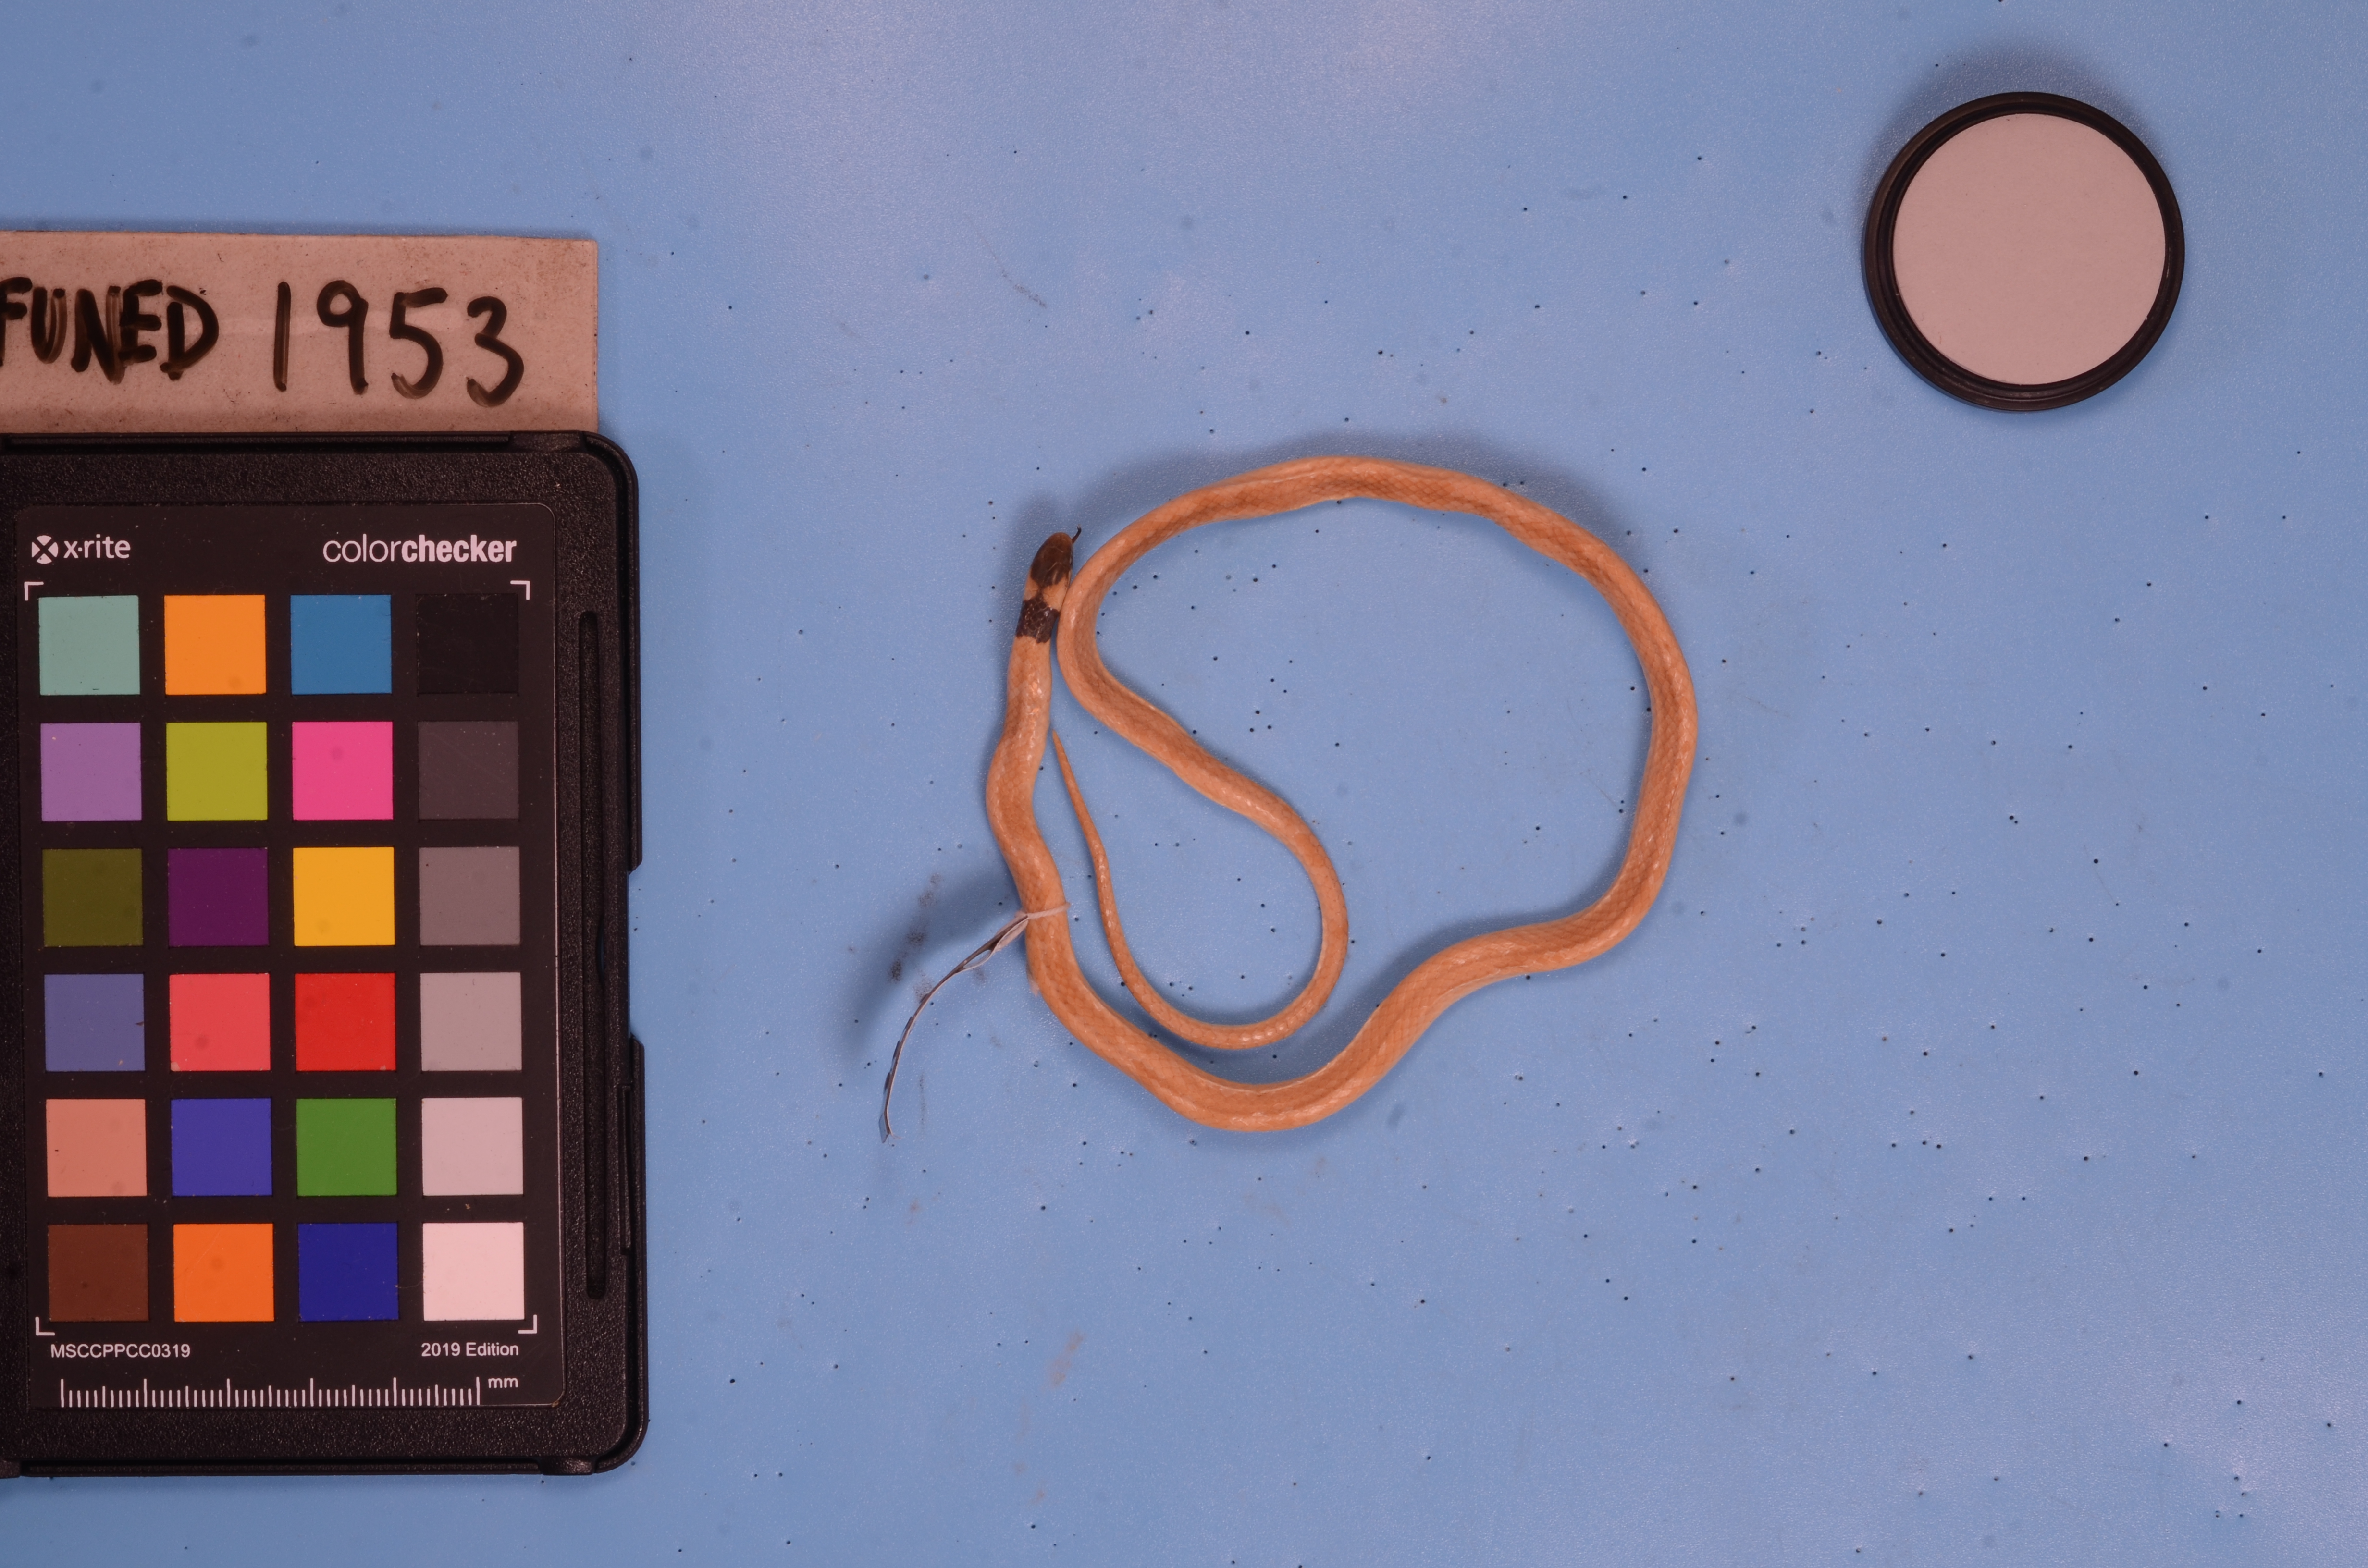
Species: Tantilla boipiranga
View: dorsal
Mimicry status: mimic